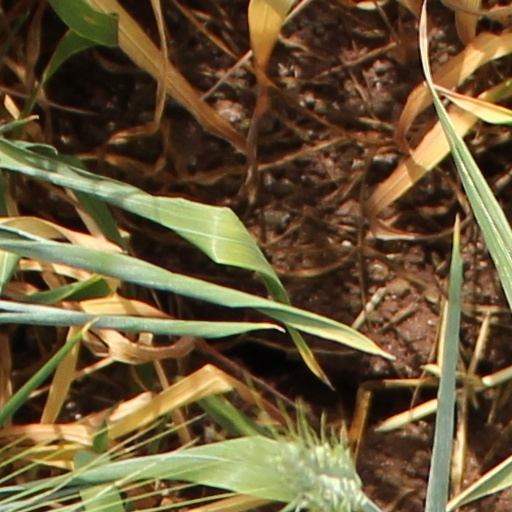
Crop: wheat